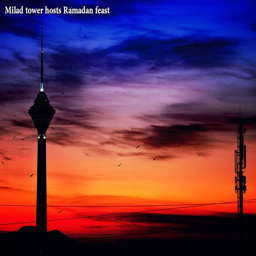
tower hosts month feast which is one of the tallest man - made structures in the world , is currently hosting a special celebration .